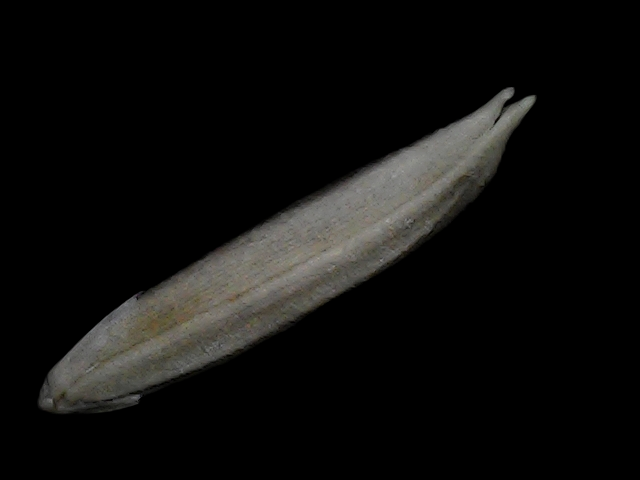
Rice variety: Bd57